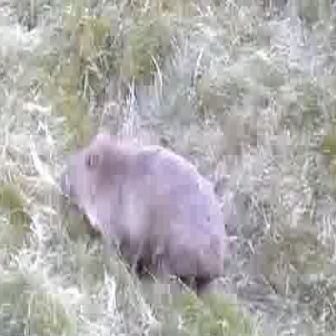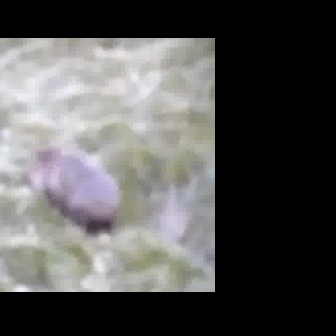
  Please identify the target specified by the bounding box [56,121,225,290] in the first image and locate it in the second image. Return the coordinates in [x_min,y_min,x_max,y_max] format.
Answer: [31,145,120,233]